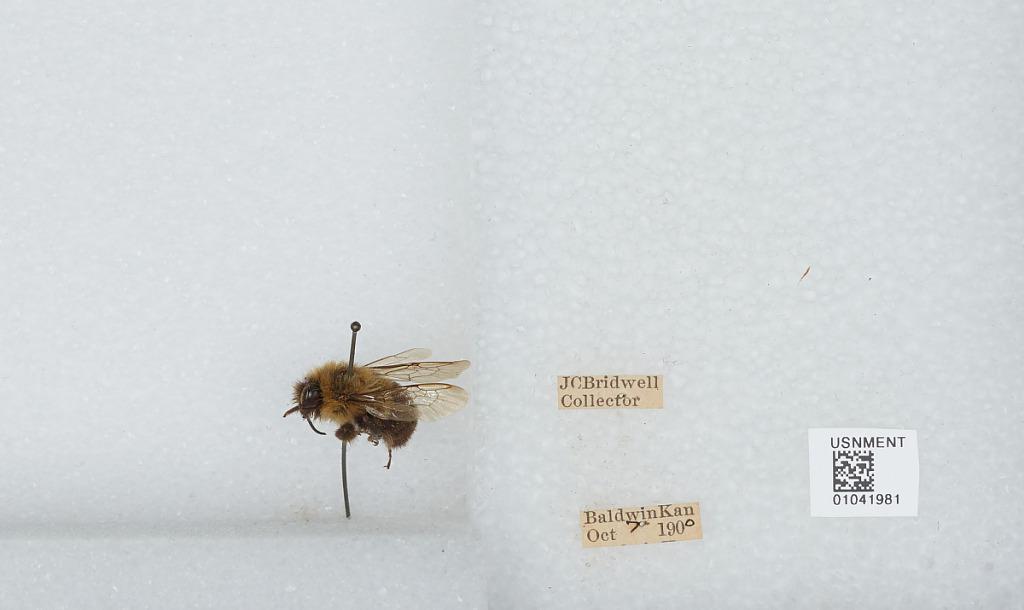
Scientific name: Bombus sp.
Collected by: J. Bridwell
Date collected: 1900-10-7
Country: United States
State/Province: Kansas
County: Douglas
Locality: Baldwin
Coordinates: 38.7775, -95.1875